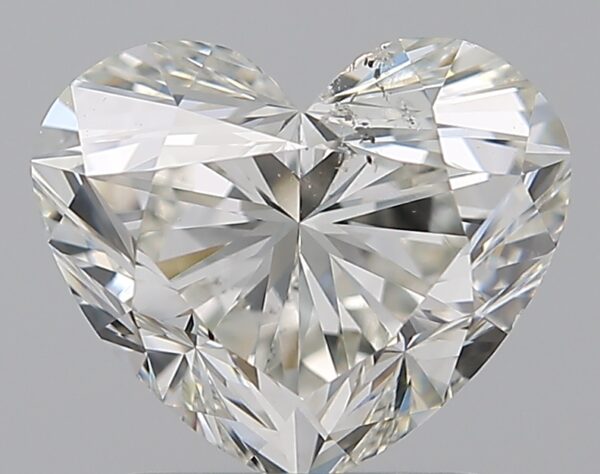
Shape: heart
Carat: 1.7
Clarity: SI1
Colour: I
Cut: VG
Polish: EX
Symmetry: EX
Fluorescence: ST
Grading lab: GIA
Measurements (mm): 6.94 x 8.21 x 4.98